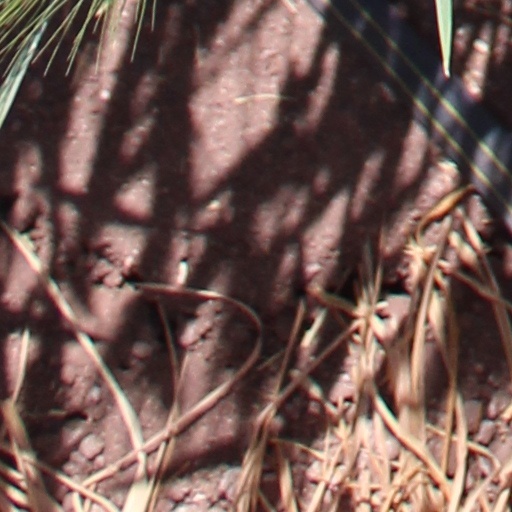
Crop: wheat